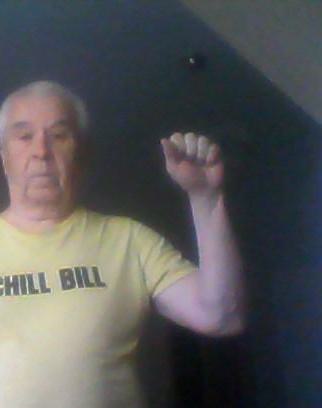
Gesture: fist